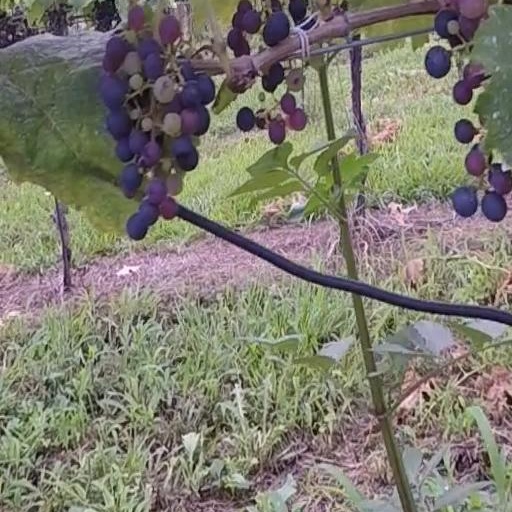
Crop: grape